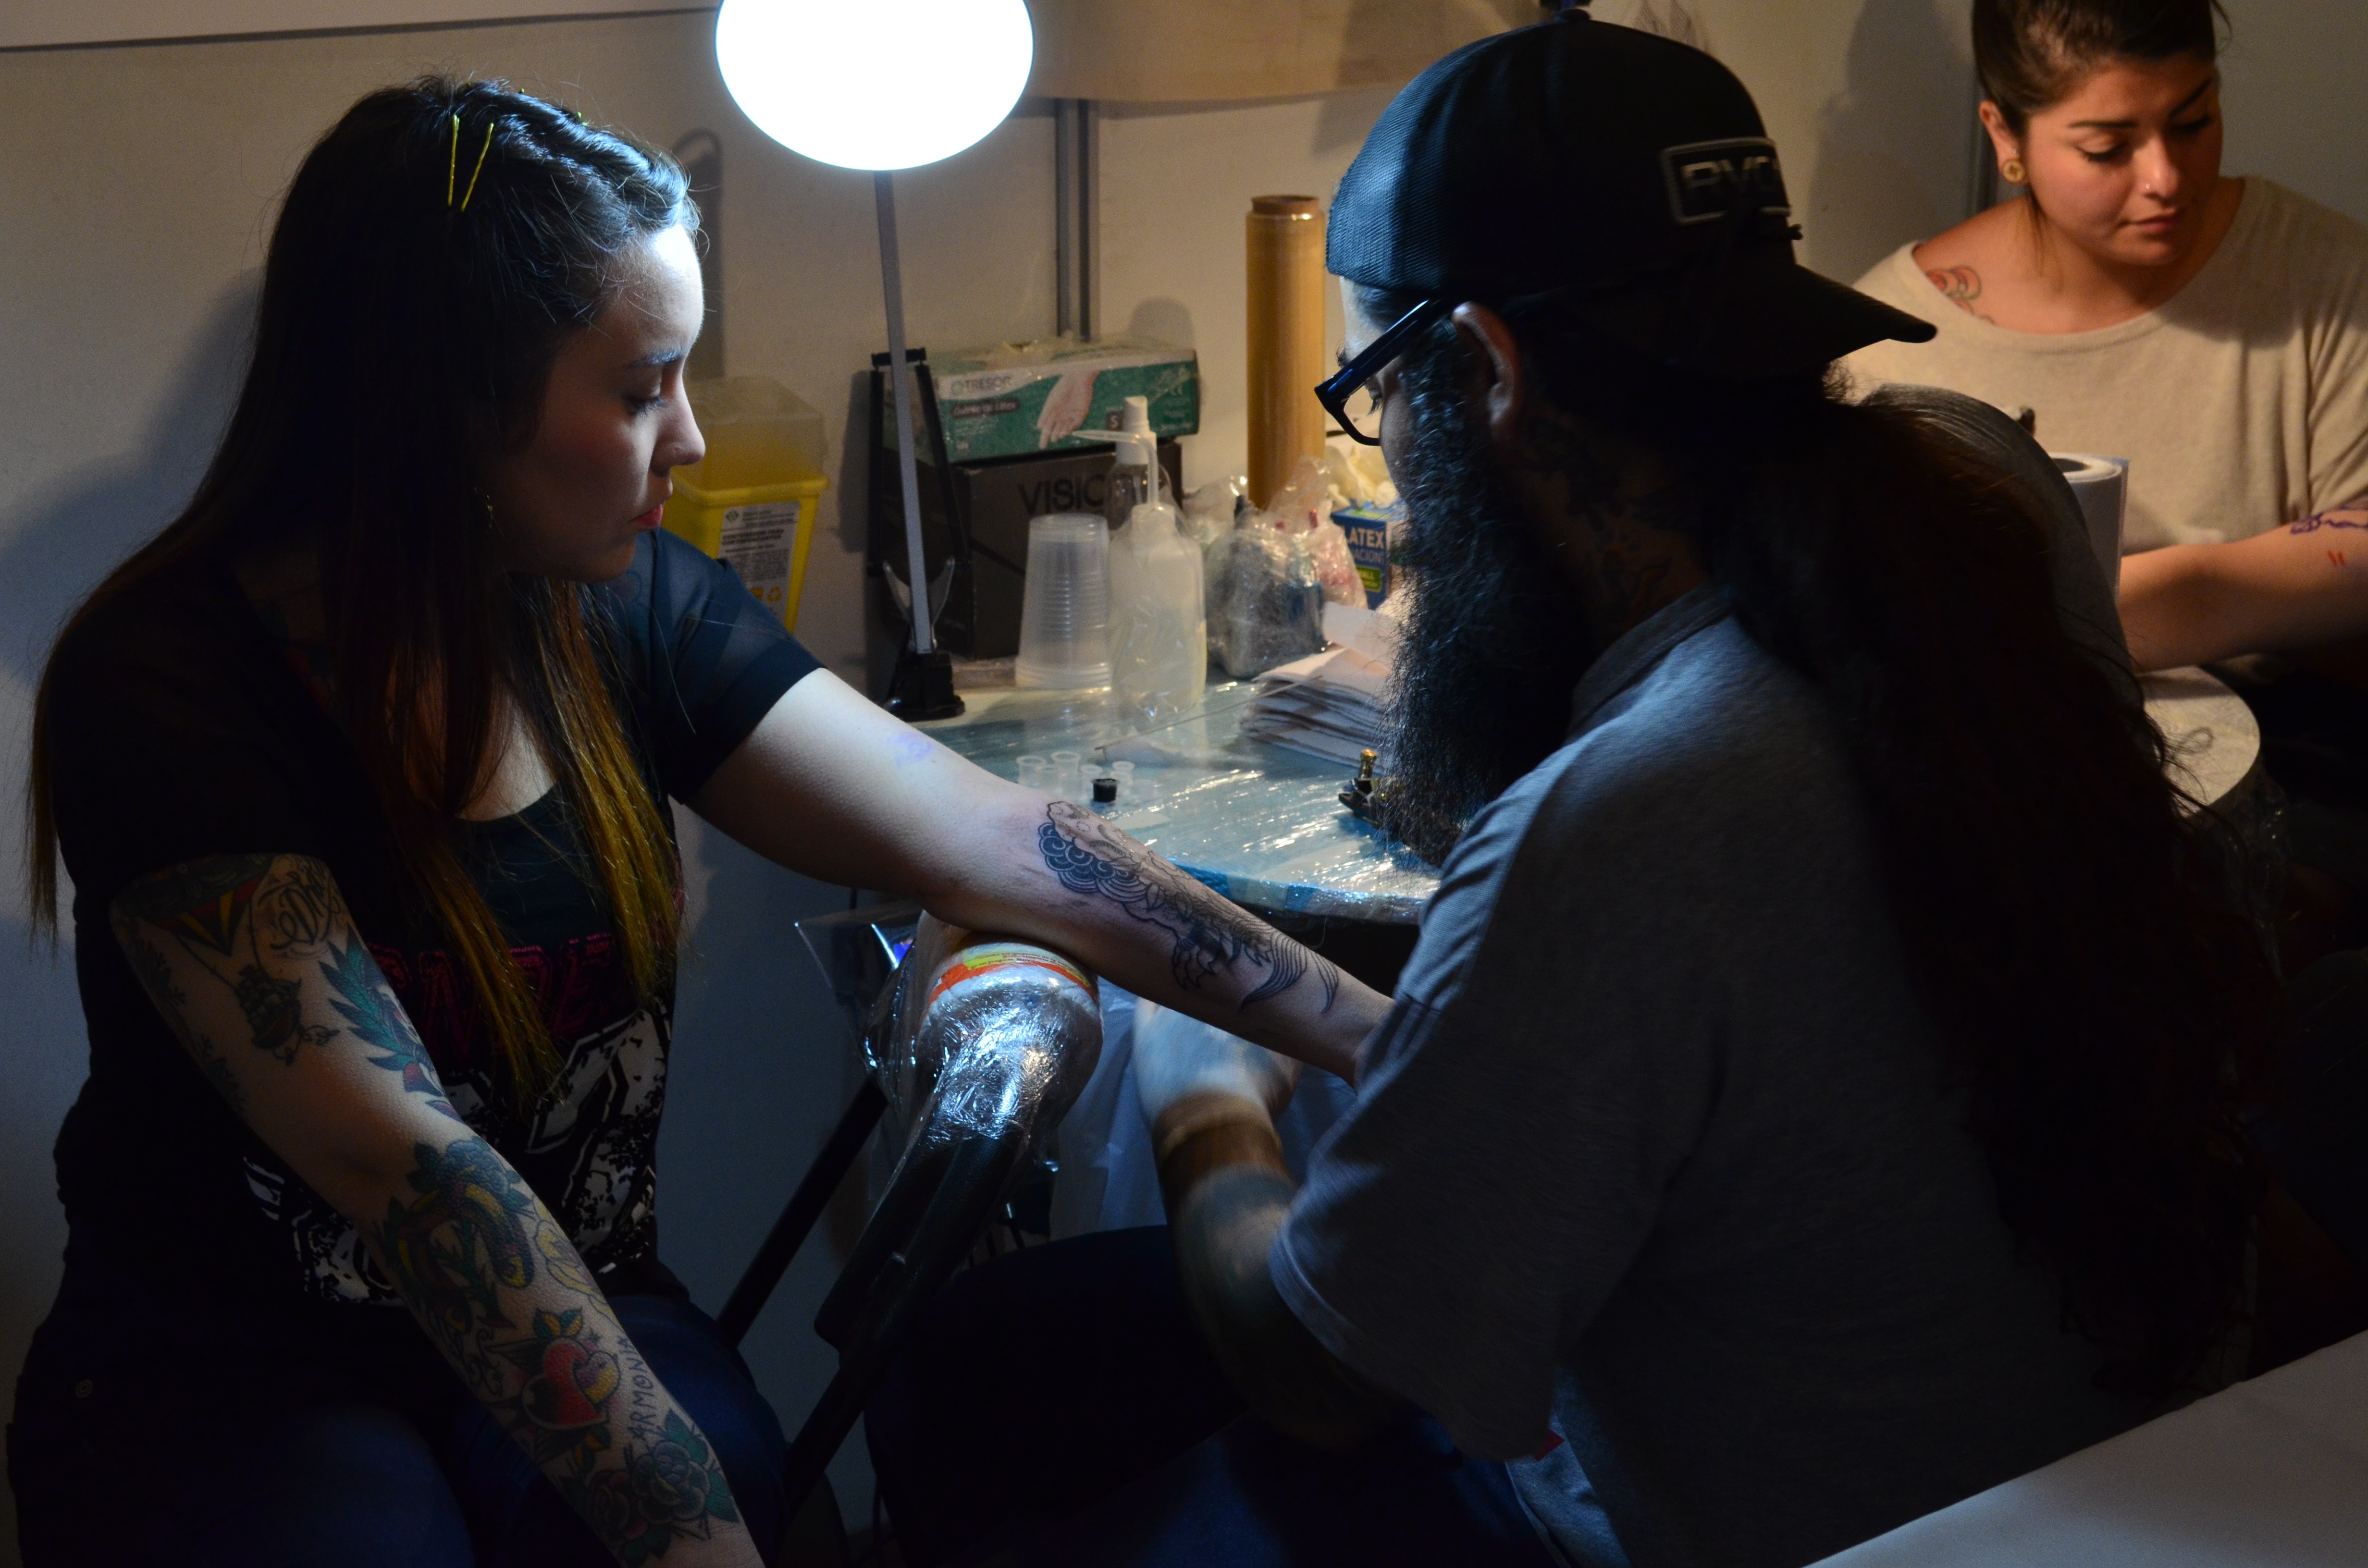
urban, tattoo, chile, art, singing, tattoos, exhibition, santiago, screenshot, santiago de chile, tattoo expo, santiago tattoo expo